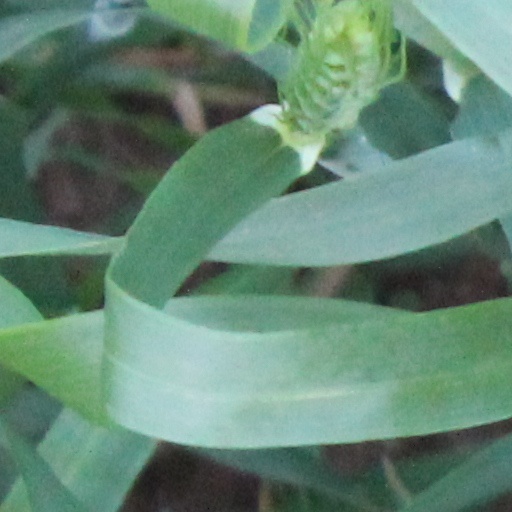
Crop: wheat